Lithuania men's national basketball team

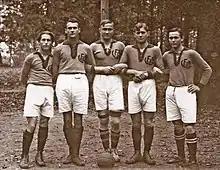
Lietuvos Fizinio Lavinimo Sąjunga (LFLS) had one of the first male basketball teams in Lithuania, back in 1923.

On 13 December 1925 in the Latvian capital Riga, Lithuanians played their first international game against their neighbors. Given the Latvians' experience with American YMCA (Young Men's Christian Association) coaches, they easily won 41–20. Later on, Latvians were crushing the future three-times European champions Lithuanians as well (41–29 or even 123–10). The Latvians also won the following year's game, 47–12. During the period, basketball saw its Lithuanian popularity declined, overshadowed by football. The cold climate and lack of suitable indoor arena only allowed for basketball to be played during the summer period, and even then those who practiced preferred other sports.